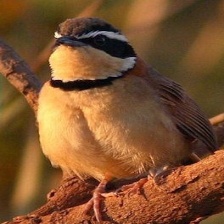
Species: COLLARED CRESCENTCHEST
Scientific name: MELANOPAREIA TORQUATA